Charles Louis Gratia

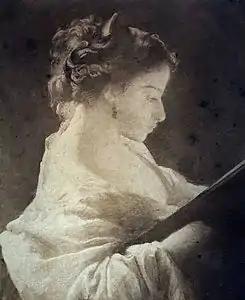
"La liseuse" (1864)

In addition to his portraits Gratia executed a number of pastels in exquisite taste during the seventeen years of his stay in London, some of which he send to the Salons of Paris between 1850 and 1867, when he returned to France. These included "Man of arms"; "Turkish Corsair"; "Ecce Homo"; "Young Woman Reading"; "Lady Norreys"; "The Naturalist Verreaux".